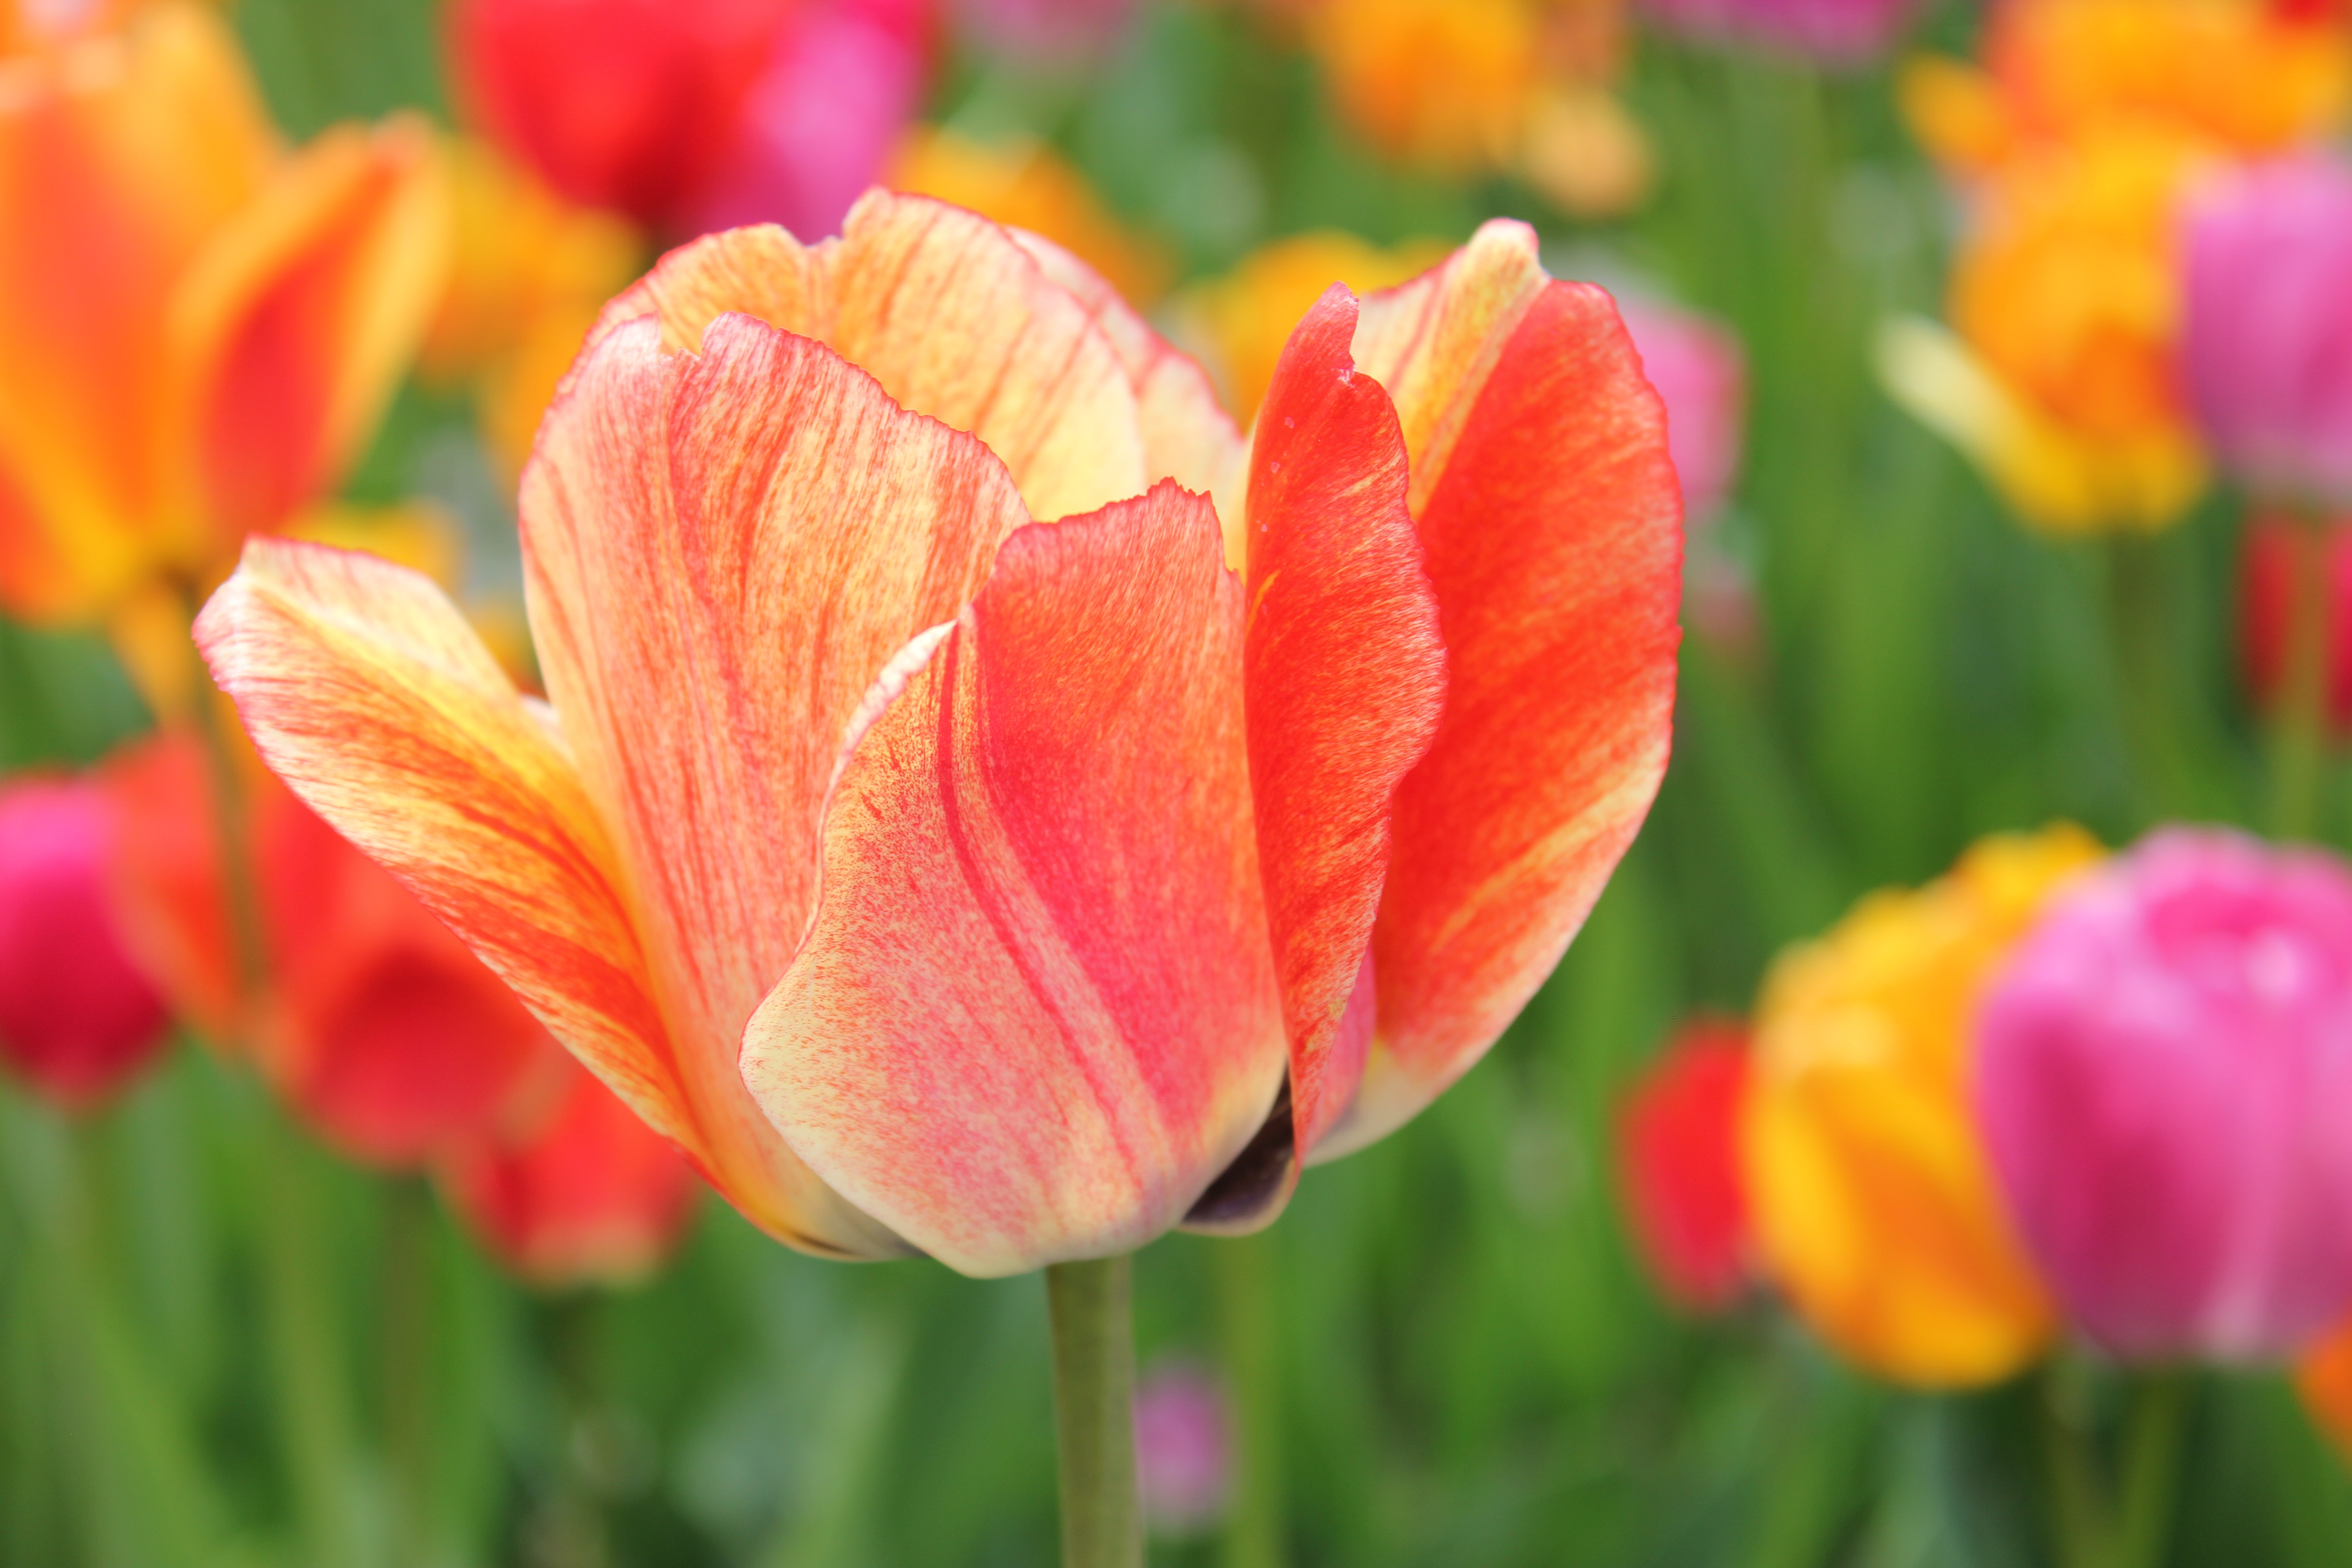
flower, plant, petal, natural environment, natural landscape, orange, sunlight, vegetation, grass, flowering plant, meadow, beauty, annual plant, field, close up, landscape, macro photography, wildflower, herbaceous plant, plant stem, peach, magenta, coquelicot, bud, lily family, plantation, Pedicel, poppy family, perennial plant